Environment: real
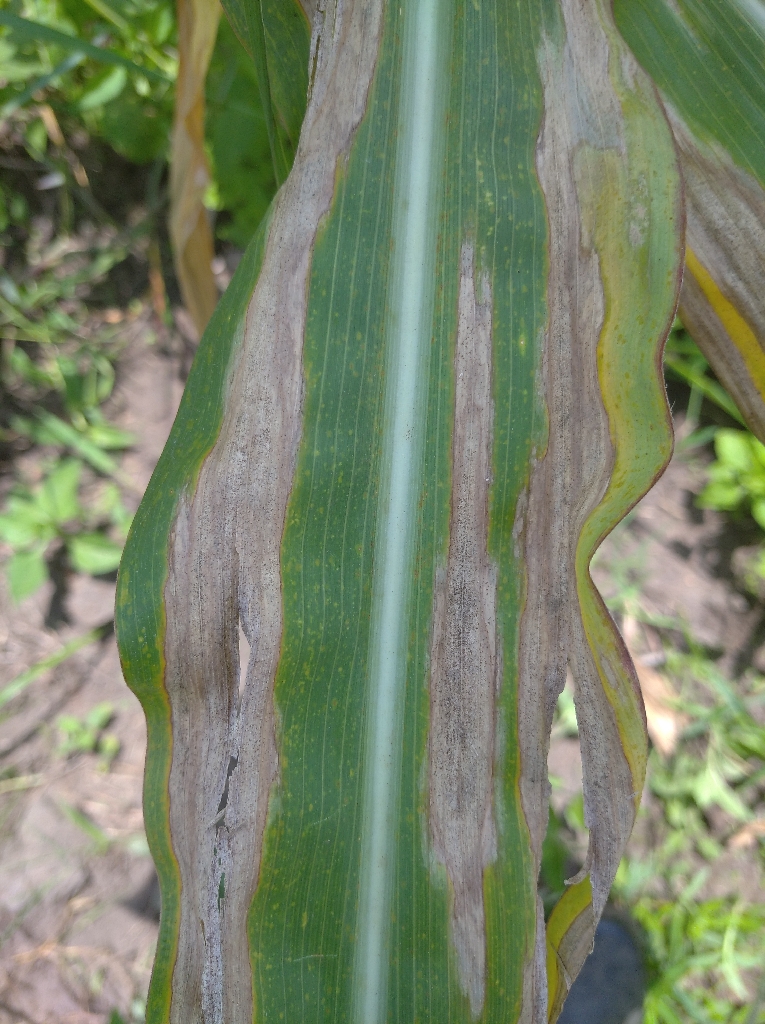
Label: northern_corn_leaf_blight